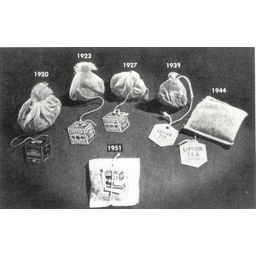
Label: trash